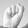
ASL letter: S